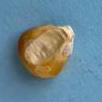
Maize quality: Bad